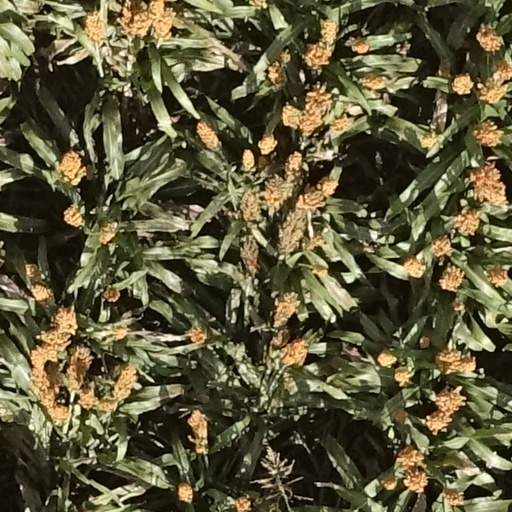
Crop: sorghum